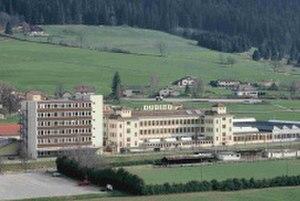
Usine DUBIED
L'entreprise Edouard Dubied & Cⁱᵉ S.A. était une entreprise suisse de mécanique industrielle produisant des machines pour l'industrie textile. Elle fut créée en 1867 et cessa ses activités en 1987. Son siège fut à Neuchâtel puis à Couvet.